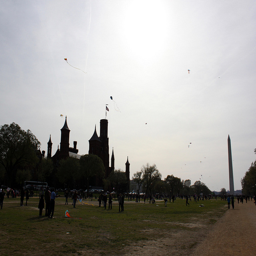
A park setting with people walking and flying kites.
A number of people stand around a kite on the ground in a park.
A group of people flying kites in the national mall in Washington, D.C.
Kites fly on a hazy day as people stand in a green space.
A bunch of people in a very big field with some kites flying.